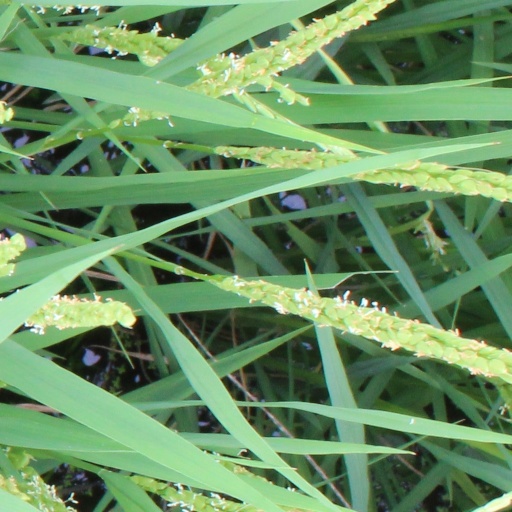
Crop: rice